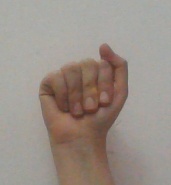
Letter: saad